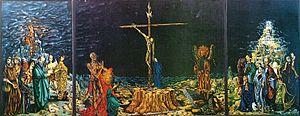
Le Triptyque de Baden-Baden est un tableau de Jean-Pierre Ponnelle. Réalisé en 1960 et à la demande du général Paul Vanuxem pour l'église Notre-Dame-de-la-Paix de Baden-Baden, il est depuis 1968 à la chapelle militaire d'Évreux.